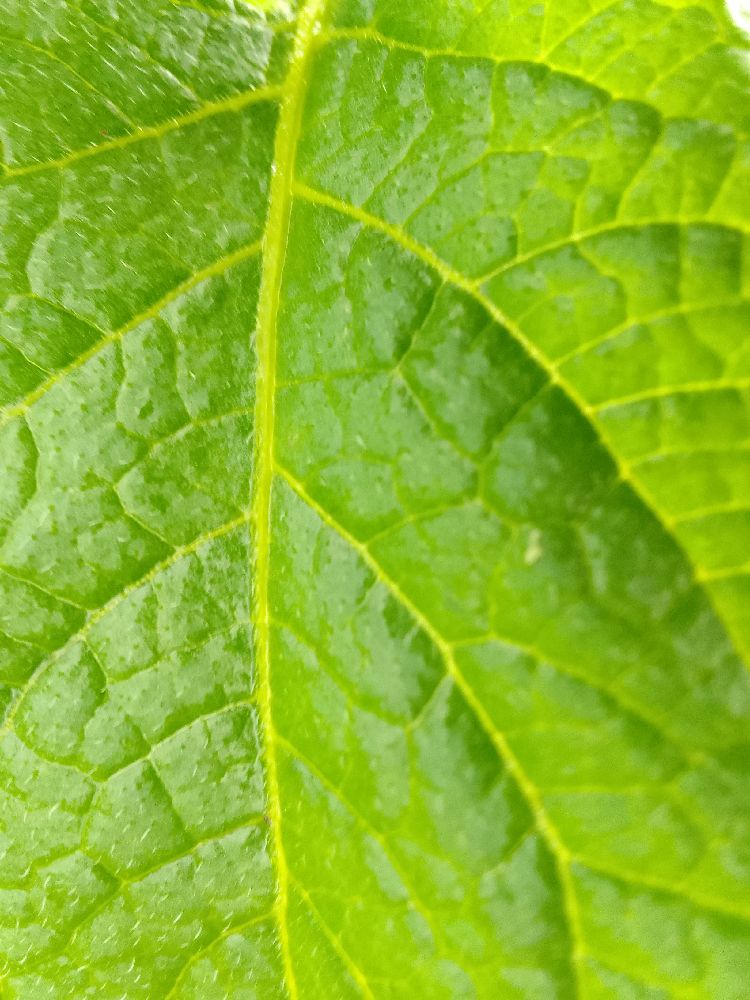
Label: Healthy